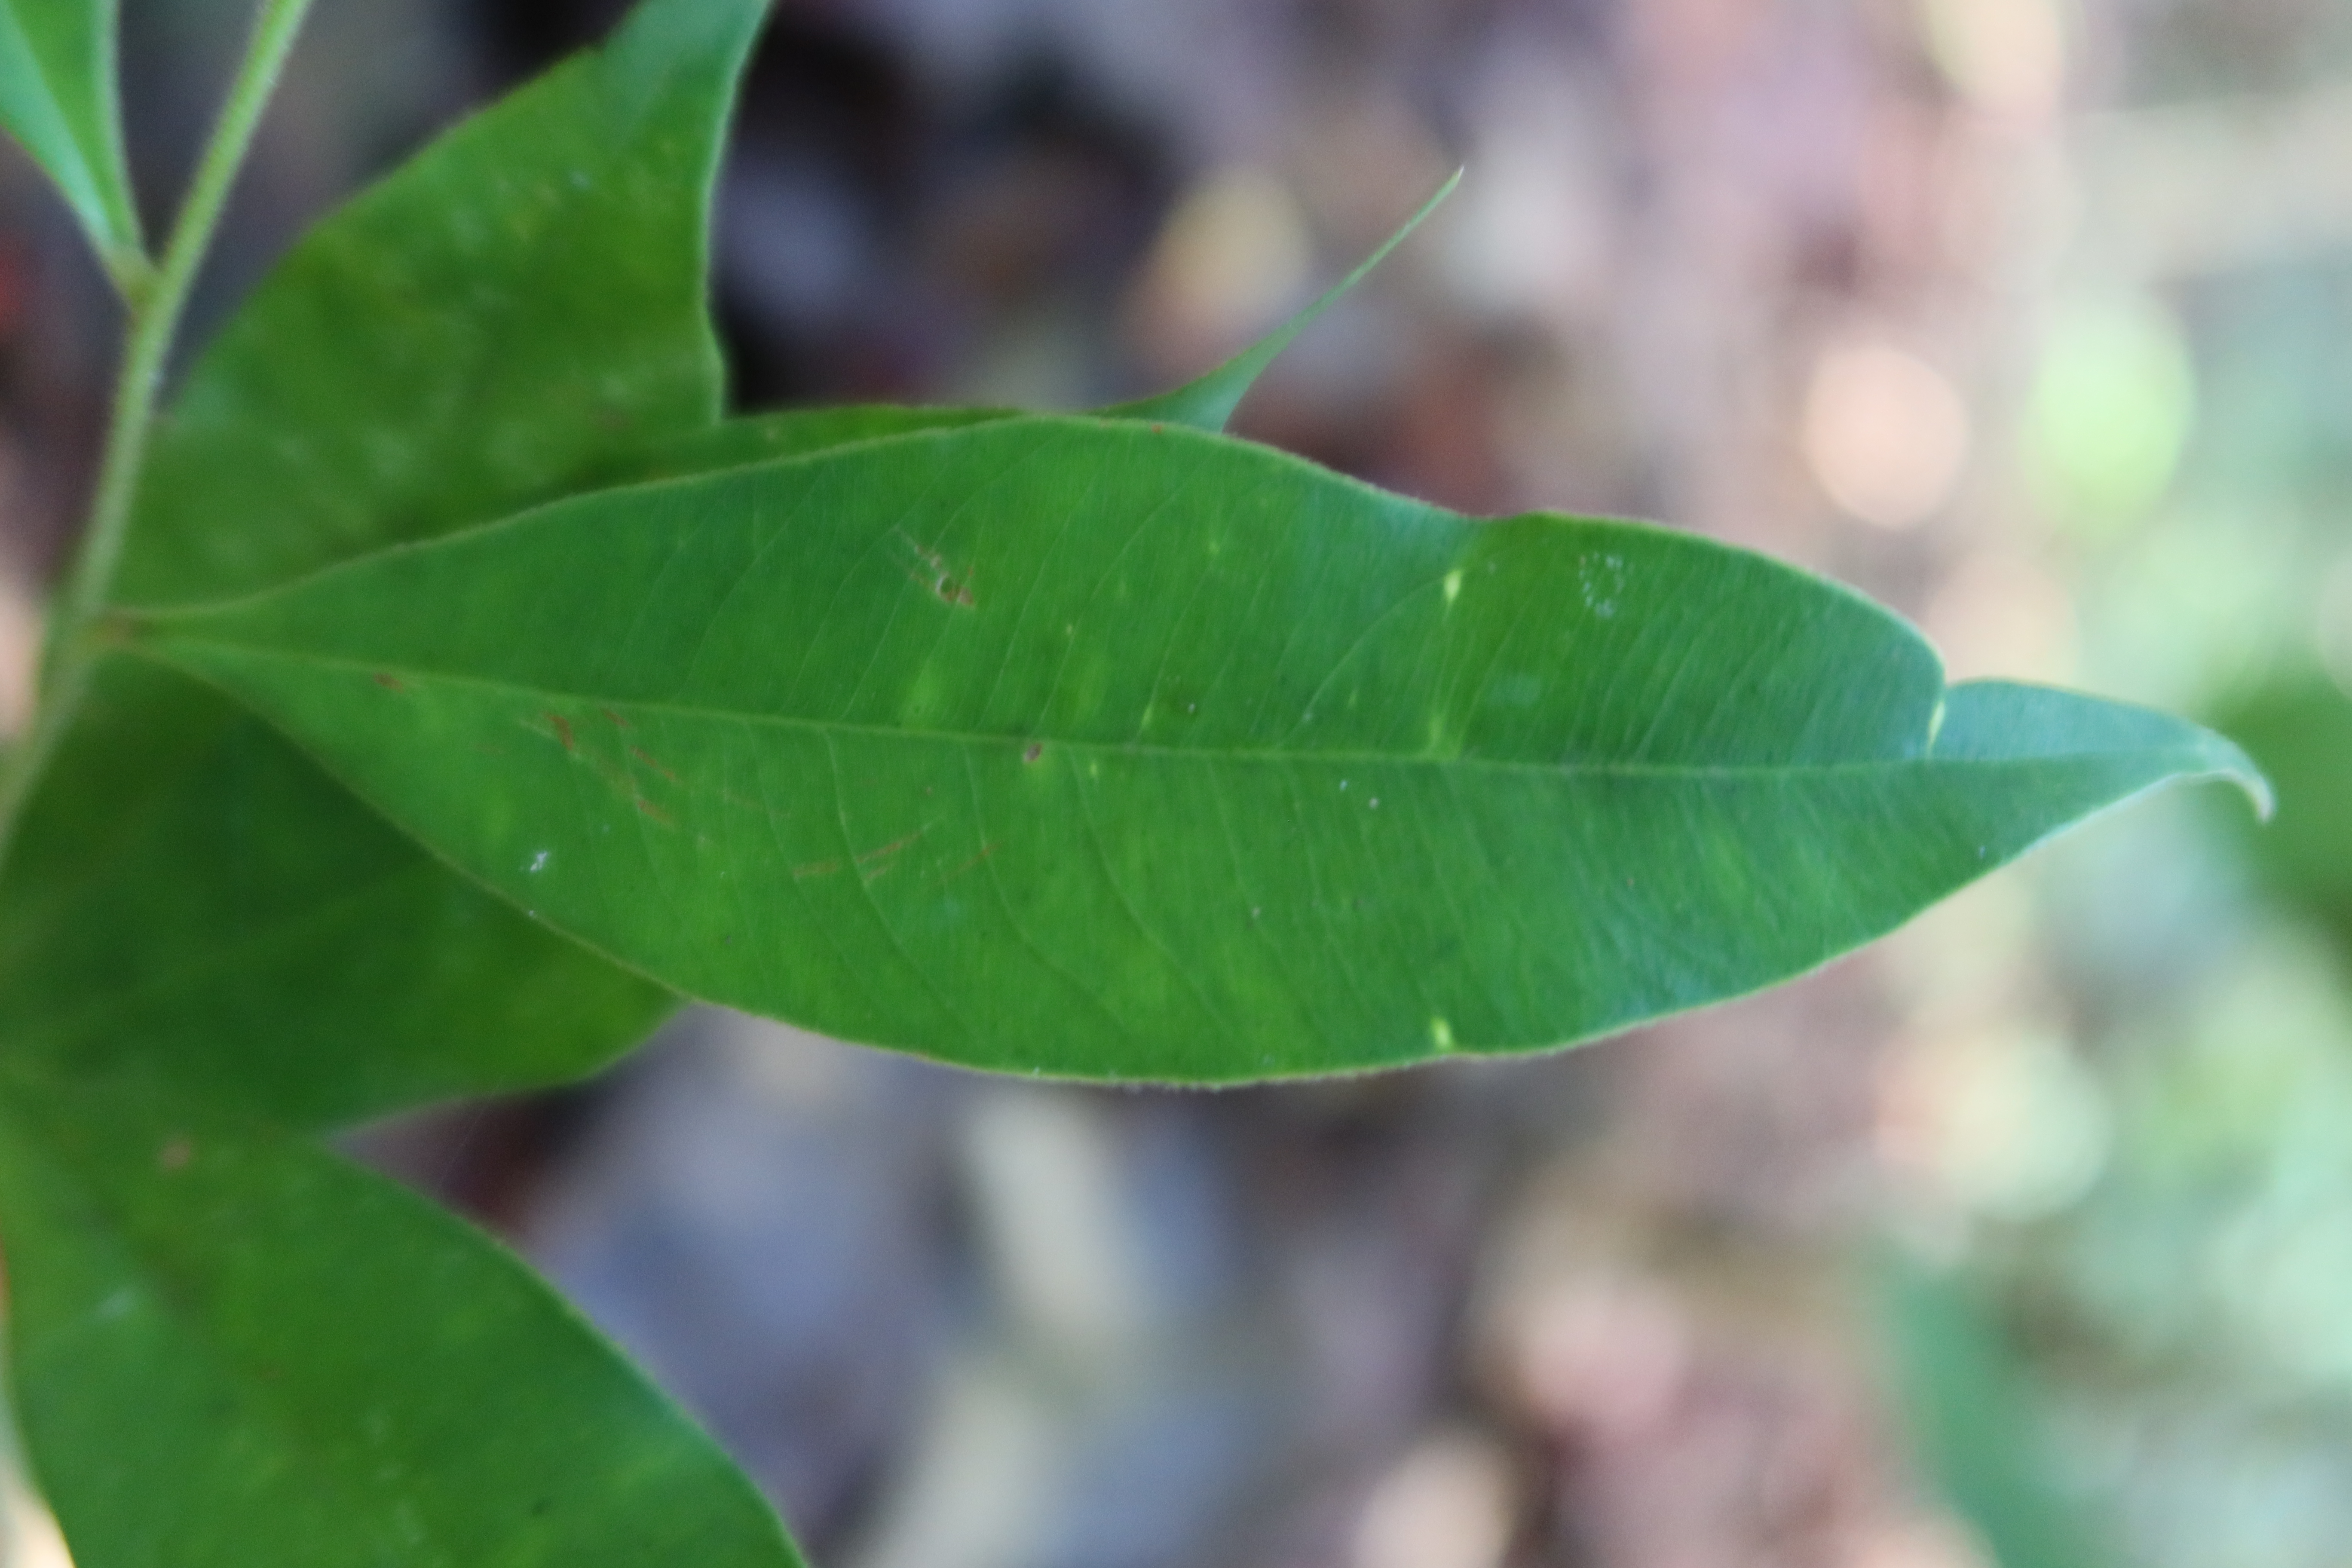
Label: Brown spots